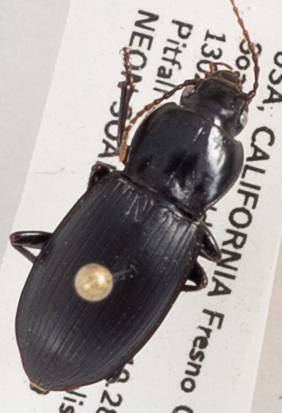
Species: Pterostichus ordinarius
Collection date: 2019-10-09 04:00:00
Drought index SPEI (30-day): -0.328
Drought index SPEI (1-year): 0.39
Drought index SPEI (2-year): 0.03